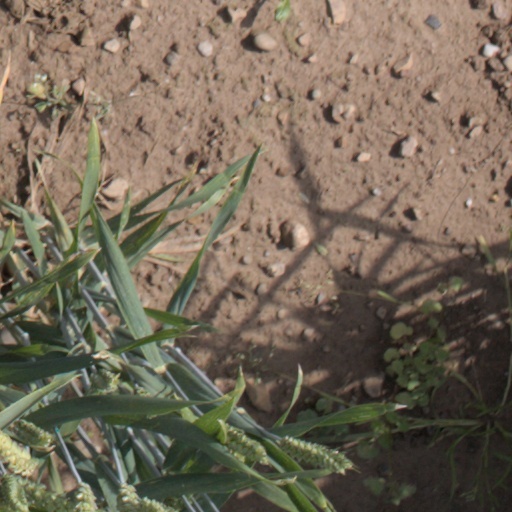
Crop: wheat